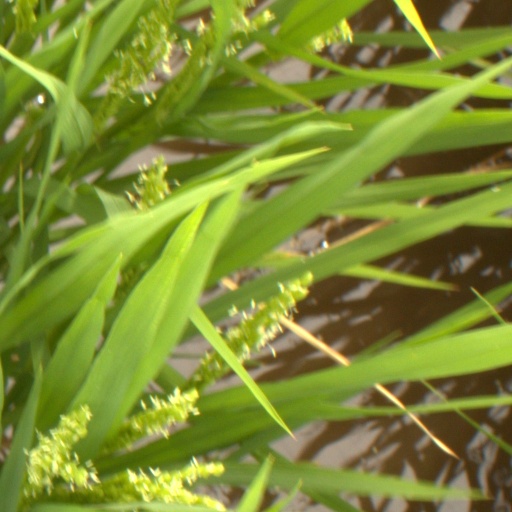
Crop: rice